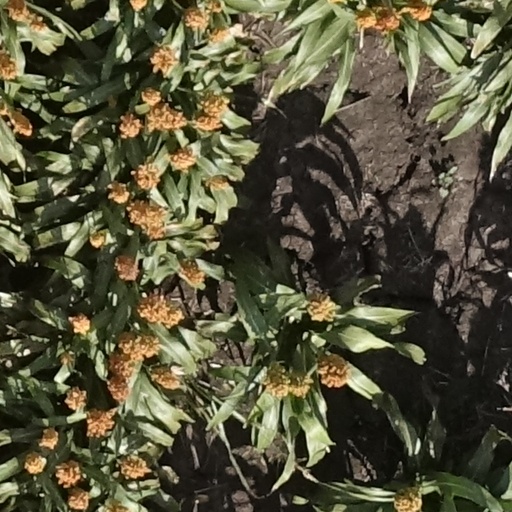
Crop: sorghum